Xu Xiangqian

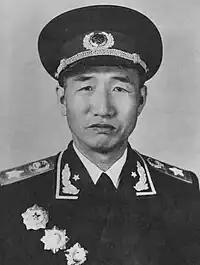
Marshal Xu Xianqian (1955)

Xu Xiangqian (November 8, 1901 – September 21, 1990) was a Marshal of the People's Republic of China (PRC). He was the son of a wealthy landowner, but joined the Kuomintang's (KMT) National Revolutionary Army (NRA), against his parents' wishes, in 1924. When the Chinese Civil War started in 1927, Xu joined the Eyuwan Soviet led by Zhang Guotao; Xu became commander of the Eyuwan-based Fourth Red Army. Zhang and Xu retreated to northern Sichuan after being defeated by a KMT encirclement campaign. Xu politically survived Zhang's defection to the KMT in the late-1930s; he rejoined the Red Army in a less senior position under the leadership of Mao Zedong.